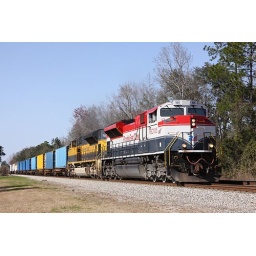
Another on time departure for train 101-13 at Sunbeam road in Jacksonville, Fl. 2-13-2010